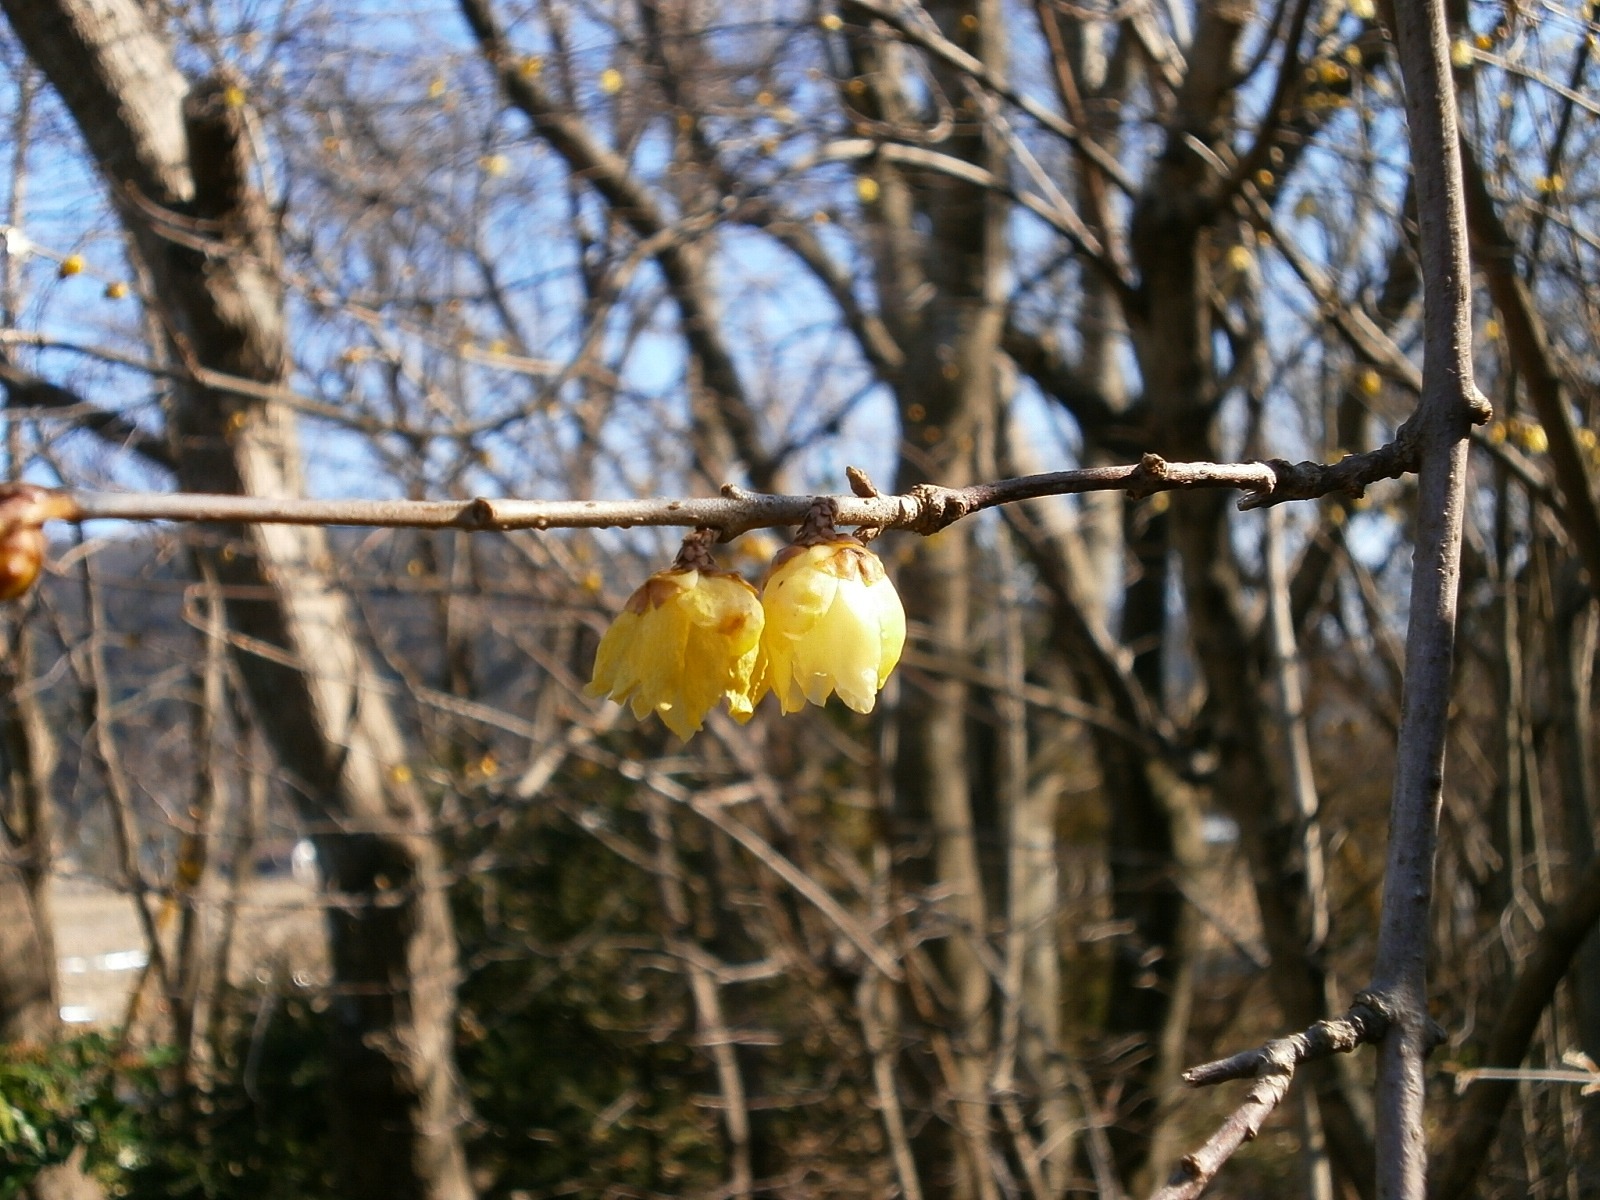
tree, nature, forest, branch, winter, plant, wood, sunlight, leaf, flower, wildlife, spring, produce, autumn, yellow, flora, robin, season, flowers, plum, woodland, woody plant